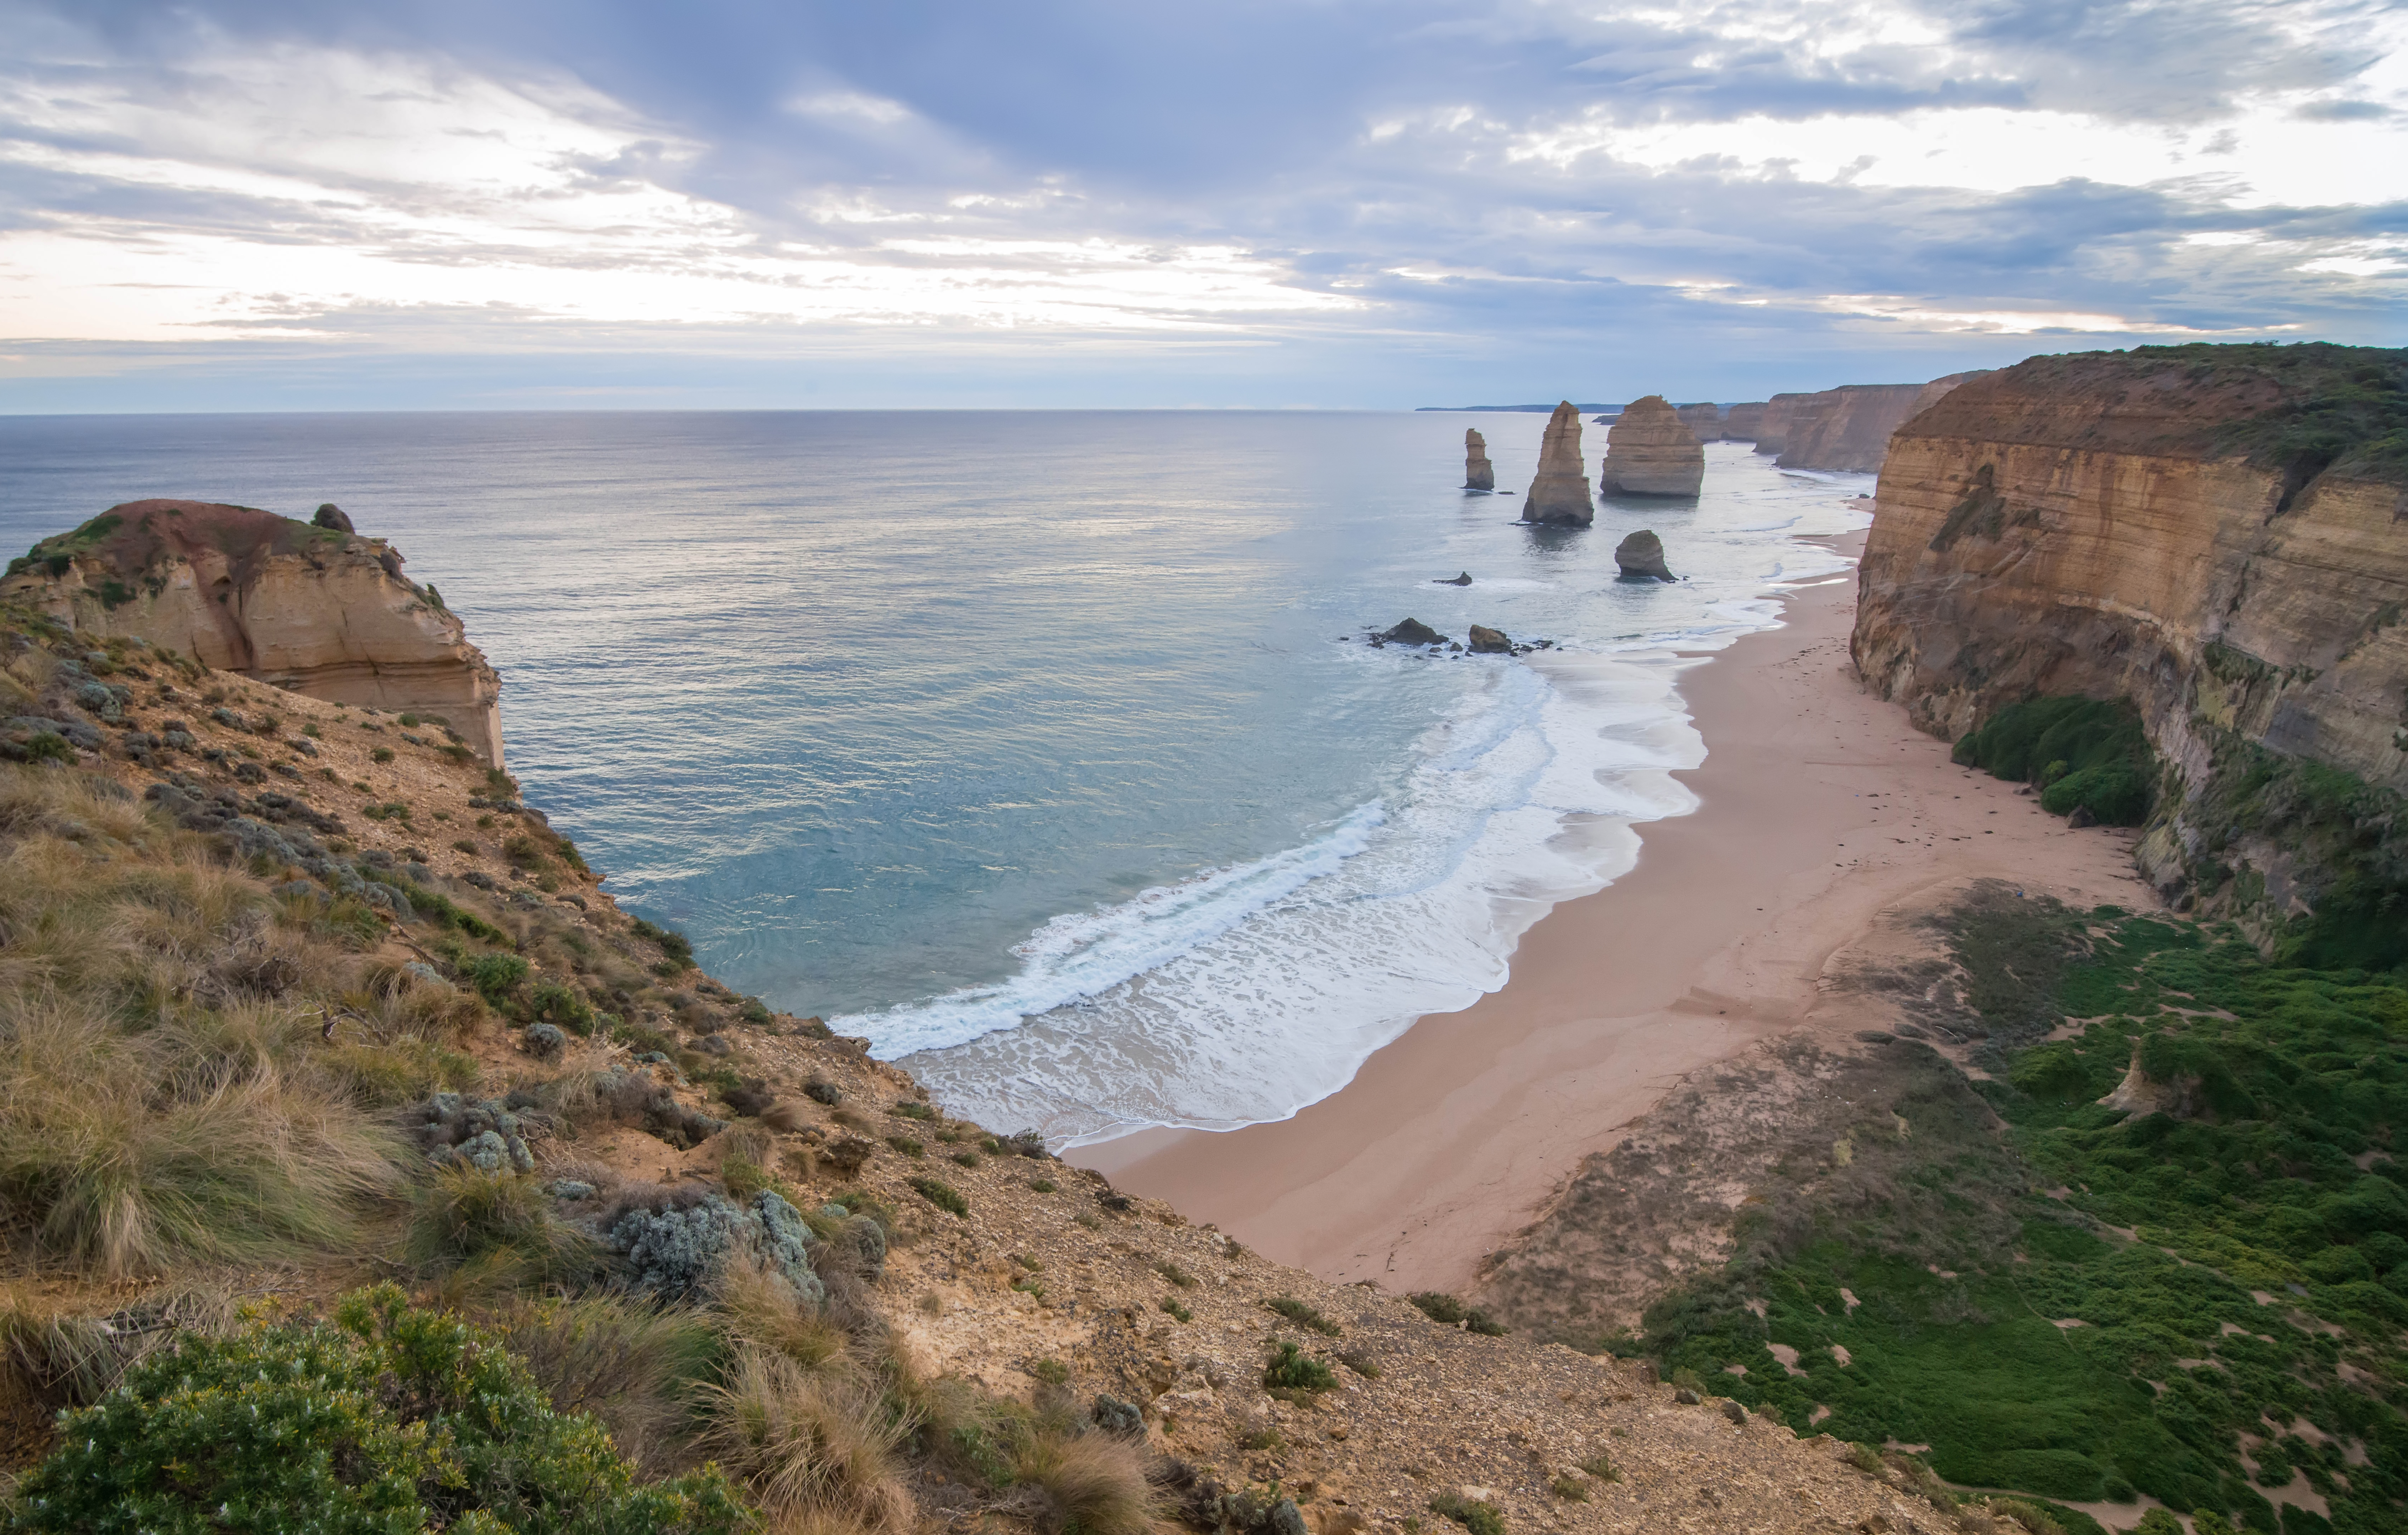
beach, landscape, sea, coast, rock, ocean, creative, road, photography, shore, land, photo, cliff, cove, toolkit, color, scenery, bay, reservoir, terrain, body of water, free, elements, use, great, fantastic, geology, cc, colours, photoshop, remix, non, commons, commercial, 14, wide, angle, lightroom, 5, adobe, nice, 11, image, scape, 4, victoria, 12, 6, 13, lenny, k, edit, actions, noncommercial, distribute, lennykphotography, apostles, twelve, cape, wadi, landform, geographical feature, geological phenomenon